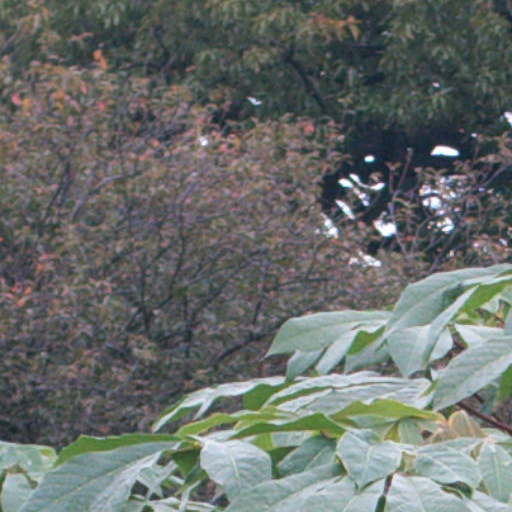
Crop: cassava